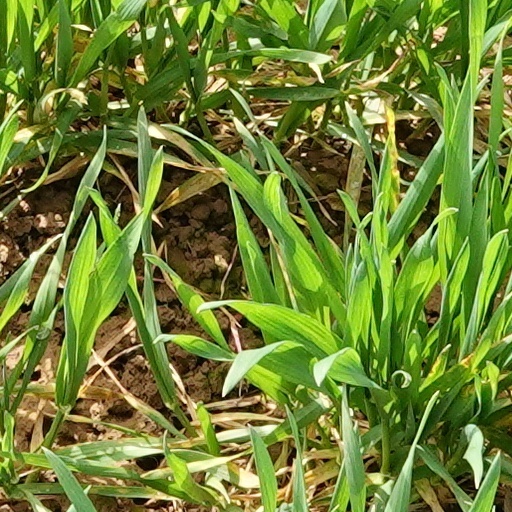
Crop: wheat